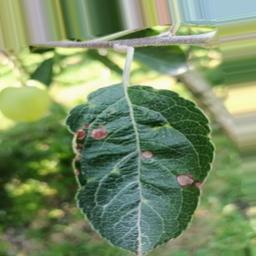
Label: Alternaria